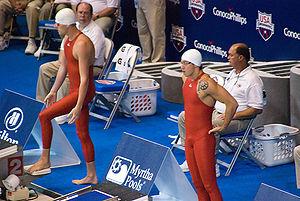
Nageurs portant une combinaison Jaked lors des Sélections américaines pour les Championnats du monde 2009 (Indianapolis)
Une combinaison de natation est un vêtement souple composé de matériaux synthétiques couvrant d'un seul tenant le haut et/ou le bas du corps d'un nageur.